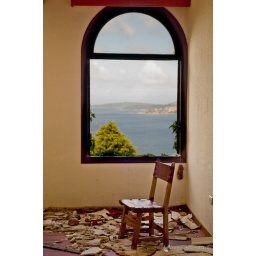
A chair by the window in an abandoned hotel.